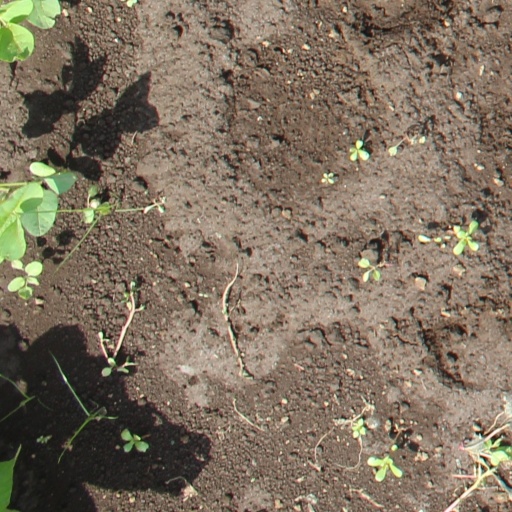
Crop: soybean